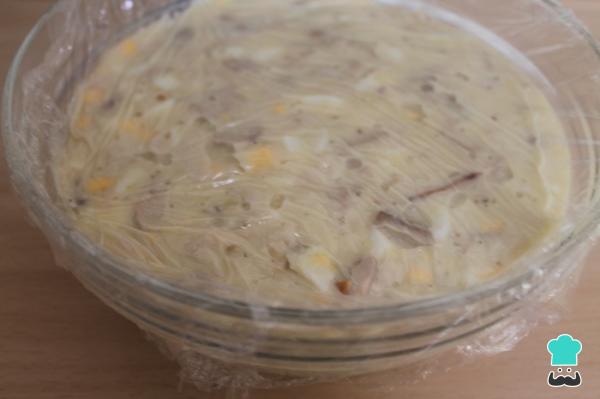
Pasamos la mezcla a otro bol, cubrimos con un papel film transparente procurando que el papel toque la masa de las croquetas de pollo y huevo. Dejamos enfriar y pasamos el bol a la nevera para que se enfríe bien; en una o dos horas estará listo el relleno (también lo puedes dejar toda una noche).